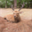
Label: deer